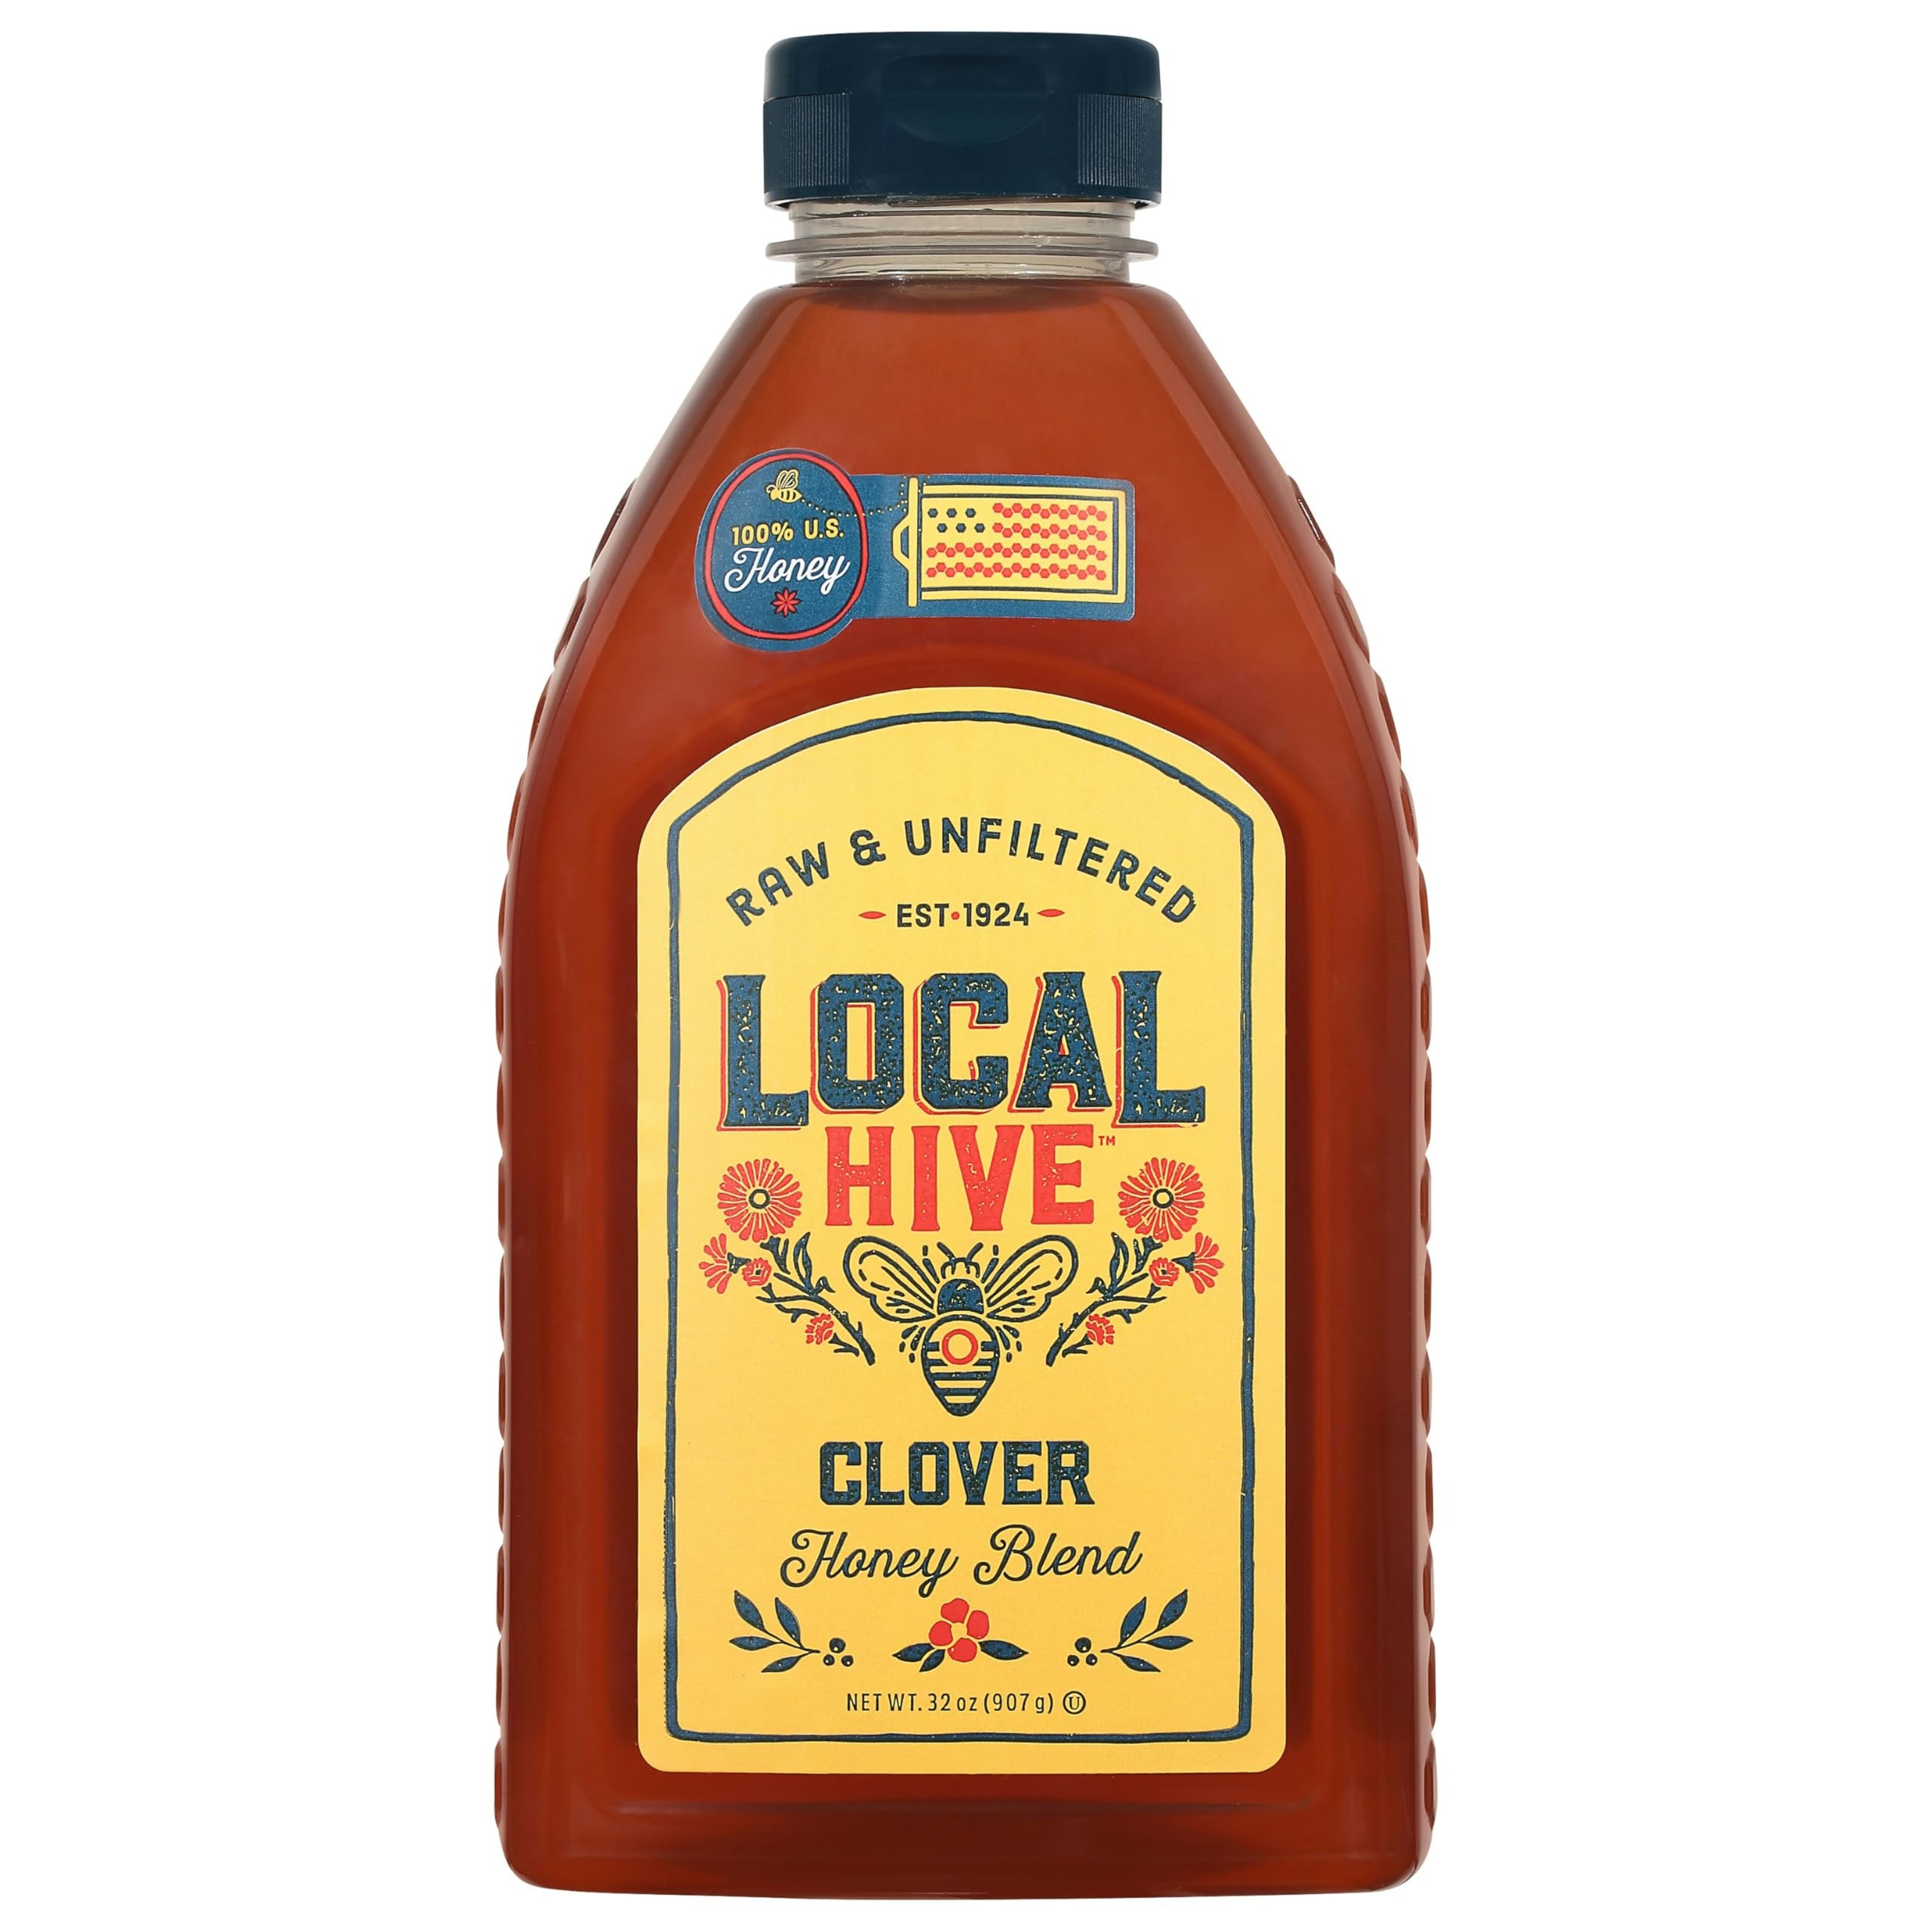
Item Name: L.ocal Hive Honey Clover 32OZ Pack of 6
Bullet Point 1: 100% Pure and Natural: Enjoy the rich, unadulterated taste of pure honey, sourced directly from trusted beekeepers.
Bullet Point 2: Versatile Sweetener: Perfect for sweetening tea, coffee, and smoothies, or drizzling over pancakes, yogurt, and desserts.
Bullet Point 3: Rich in Antioxidants: Loaded with natural antioxidants that support overall health and well-being.
Bullet Point 4: Culinary Delight: Enhance your recipes with a touch of natural sweetness, ideal for baking, cooking, and marinating.
Product Description: Experience the mild, sweet flavor of clover honey, perfect for a variety of culinary uses.
Value: 32.0
Unit: Fl Oz

Price: 147.99